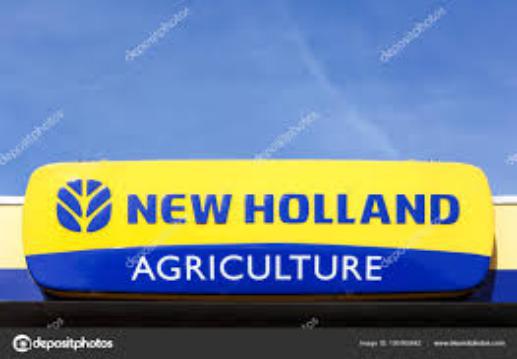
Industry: Others